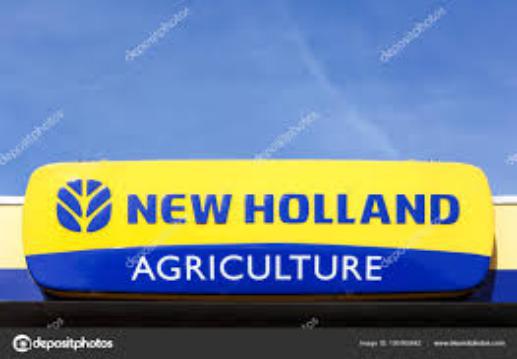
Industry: Others